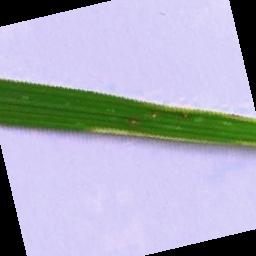
Label: Rice___Leaf_Blast